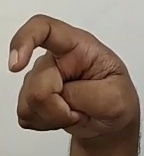
ASL sign: X